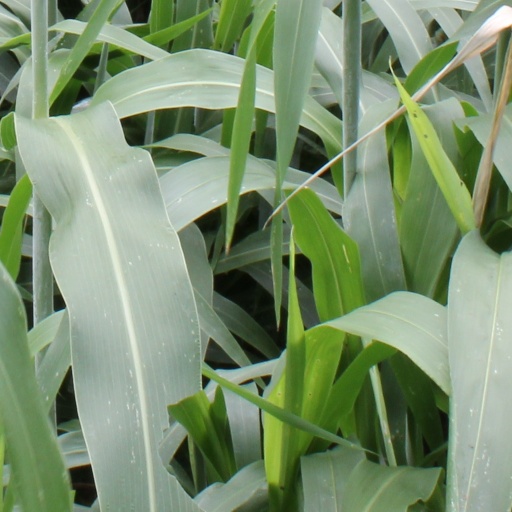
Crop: sorghum